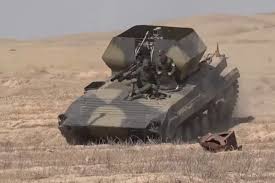
Label: BMP